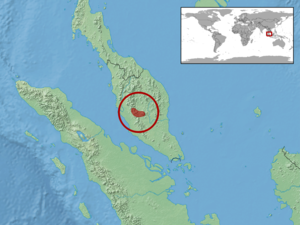
Cnemaspis flavolineata est une espèce de geckos de la famille des Gekkonidae.